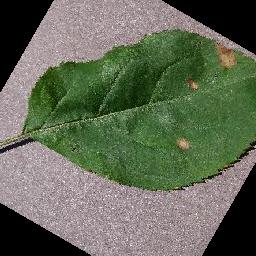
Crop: apple
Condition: black_rot